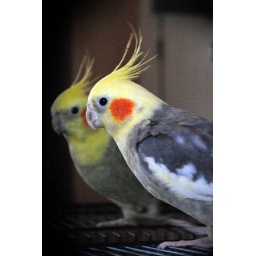
What to make of the bird in the mirror